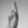
ASL letter: R